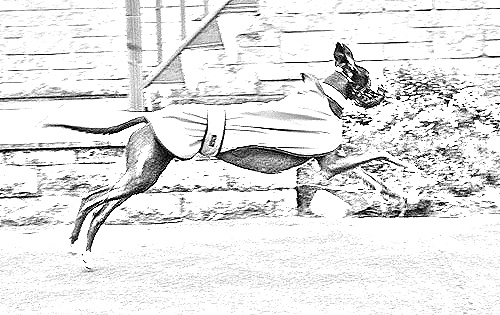
Portrait style: Sketch Portrait